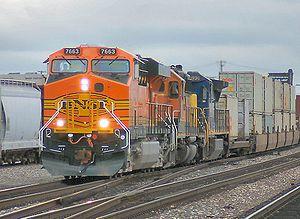
Dans le domaine de l'exploitation ferroviaire, on distingue deux principes de transport ferroviaire de marchandises : le transport par train massif et le transport par wagon isolé.